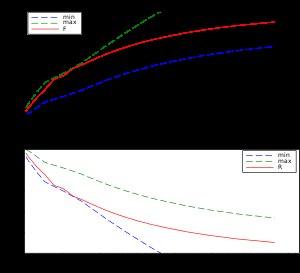
La préoccupation principale de la fiabilité est de prédire la probabilité d'occurrence d'une défaillance d'un système. Ceci se fait en établissant une loi de fiabilité.